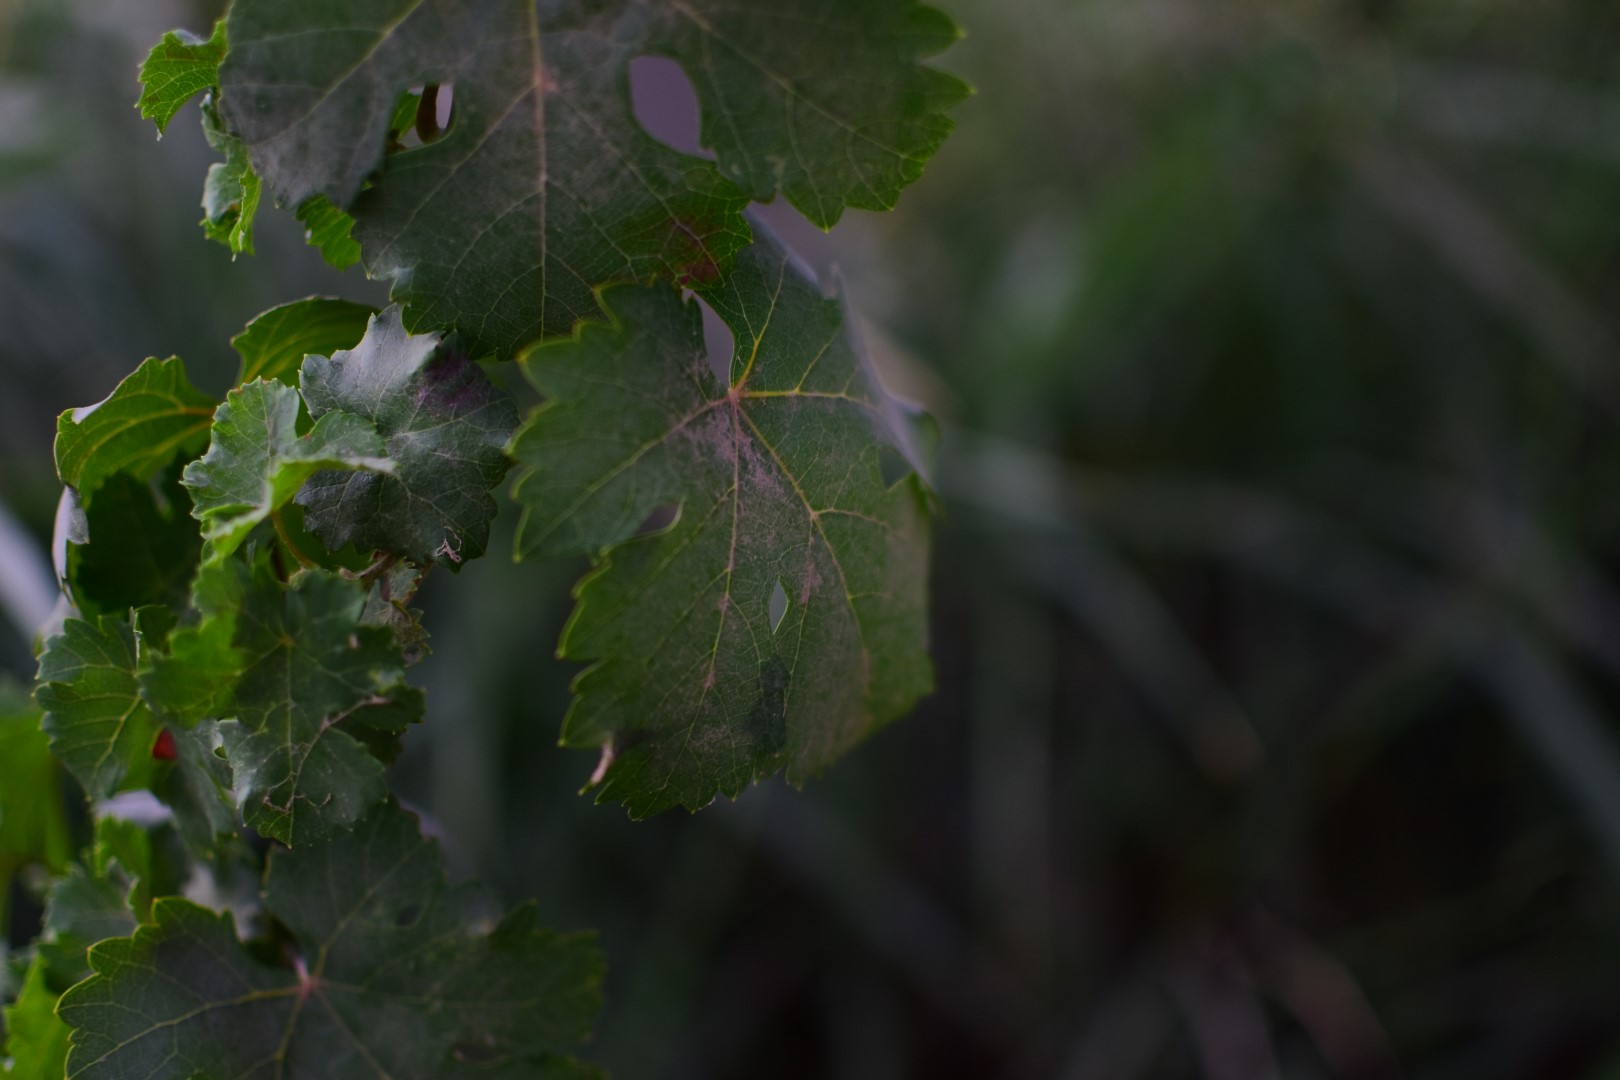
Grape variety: Aswud Balad